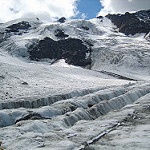
Label: glacier